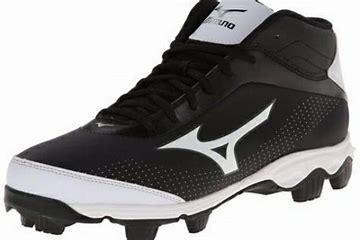
Brand: Mizuno
Model: 100